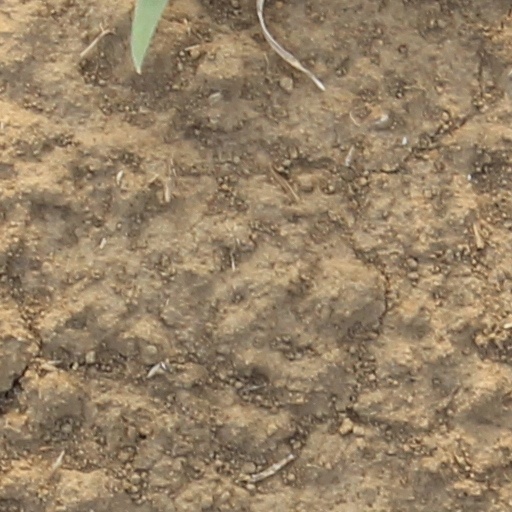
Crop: wheat